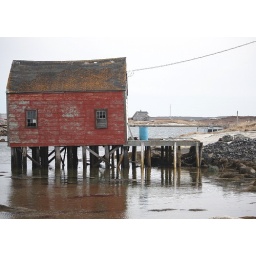
A fisherman's stage and fish house sits idle in Prospect, N.S.